Anda Perianu

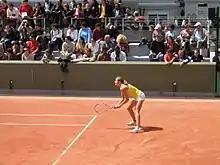

Anda Perianu (born July 4, 1980) is a Romanian former professional tennis player.